Moog synthesizer

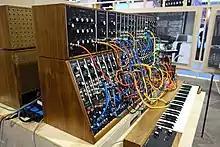
Originally produced from 1973 to 1981, Moog reissued the System 55 in 2015 in a limited run of 55 units.

"New Scientist" described the Moog as the first commercial synthesizer. It was much smaller than previous synthesizers, and much cheaper, at US$10,000 compared to the six-figure sums of other synthesizers. Whereas the RCA Mark II was programmed with punchcards, Moog's synthesizer could be played in real time via keyboard, making it attractive to musicians.